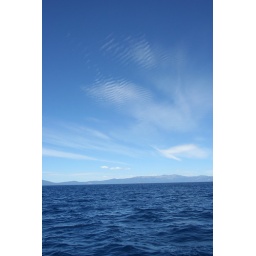
It's amazing how blue the water is in Tahoe.